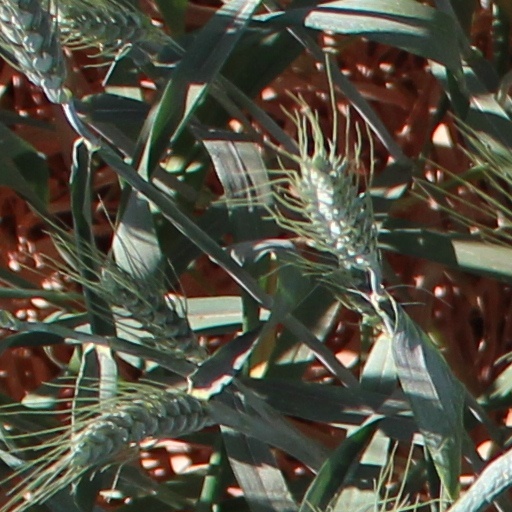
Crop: wheat